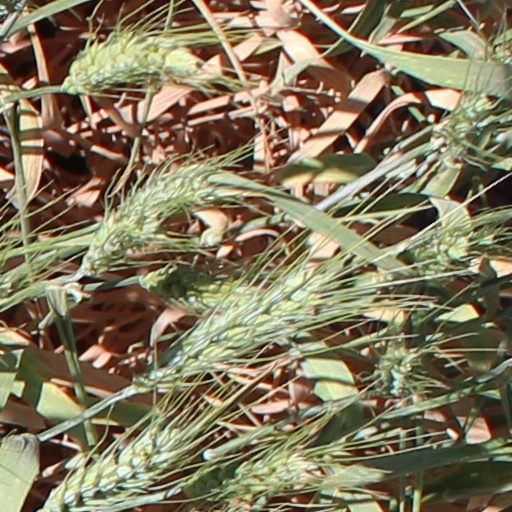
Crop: wheat